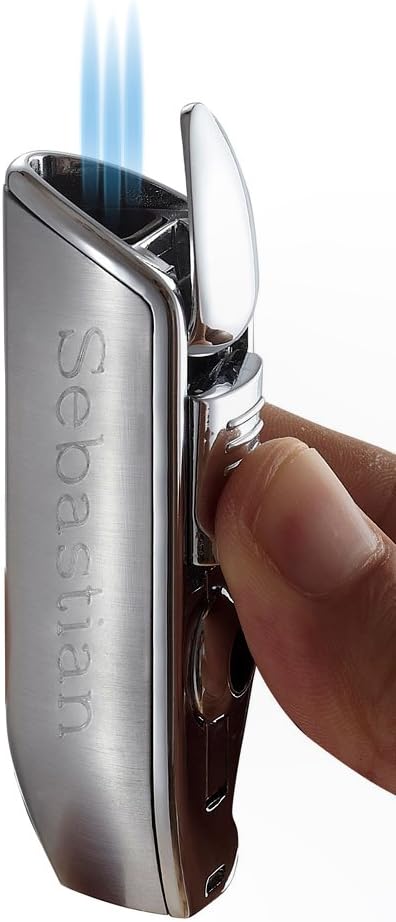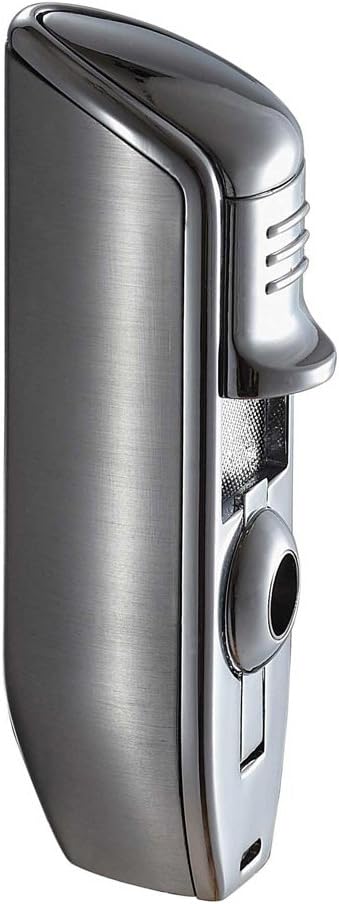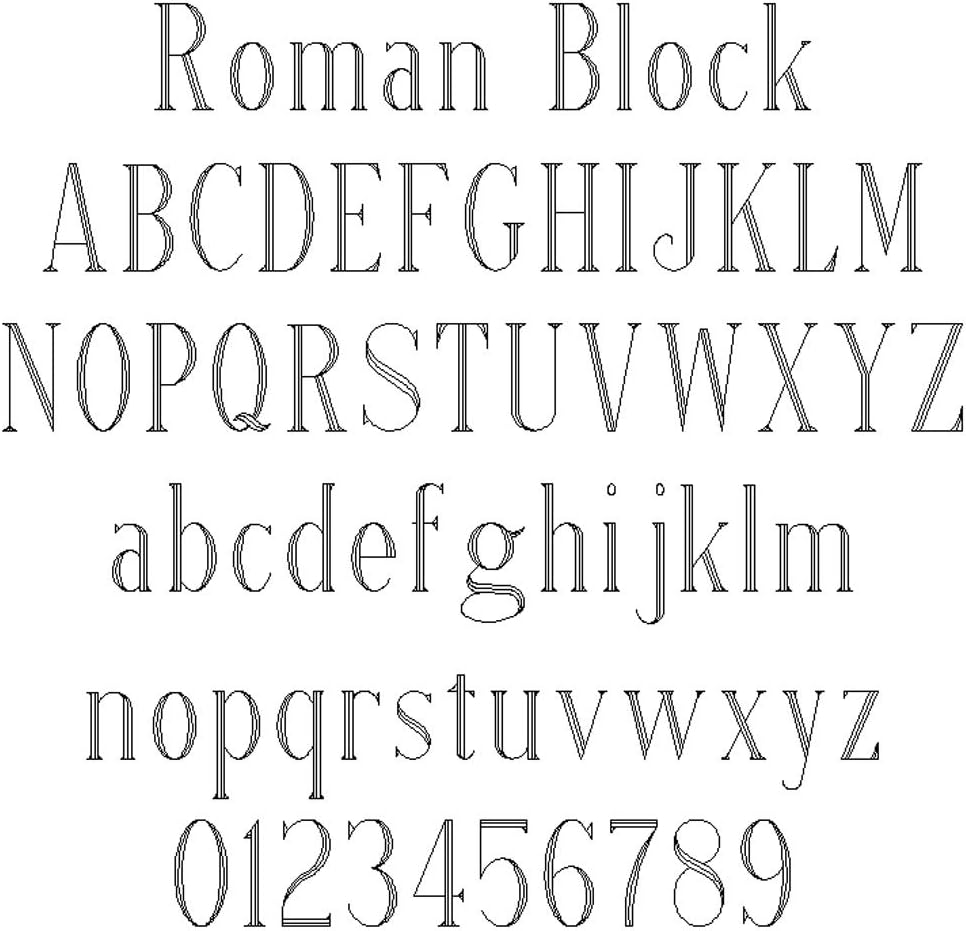
Personalized Triple Torch Flame Cigar Lighter with Free Engraving
Category: Health & Personal Care
This lighter can be personalized with Roman Block fonts as shown in the picture. This lighter can be a great gift for a cigar smoker.
Features: Personalized Cigar Lighter with Roman Block Engraving as Shown in Picture | Triple Torch Flame Lighter ideal for Lighting Cigars; Built in Cigar Punch | Butane Refillable; | Wind-resistant jet torch flame; Comes in Visol Branded Gift Box; Great for Birthday Gift for a Smoker; | Ships Empty Without Butane Due to Shipping Regulations